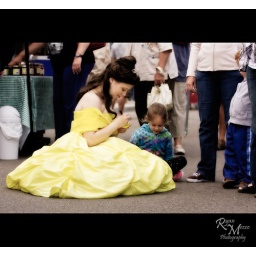
Taken at a street festival in New Westminster. All the little girls were excited to see Belle.